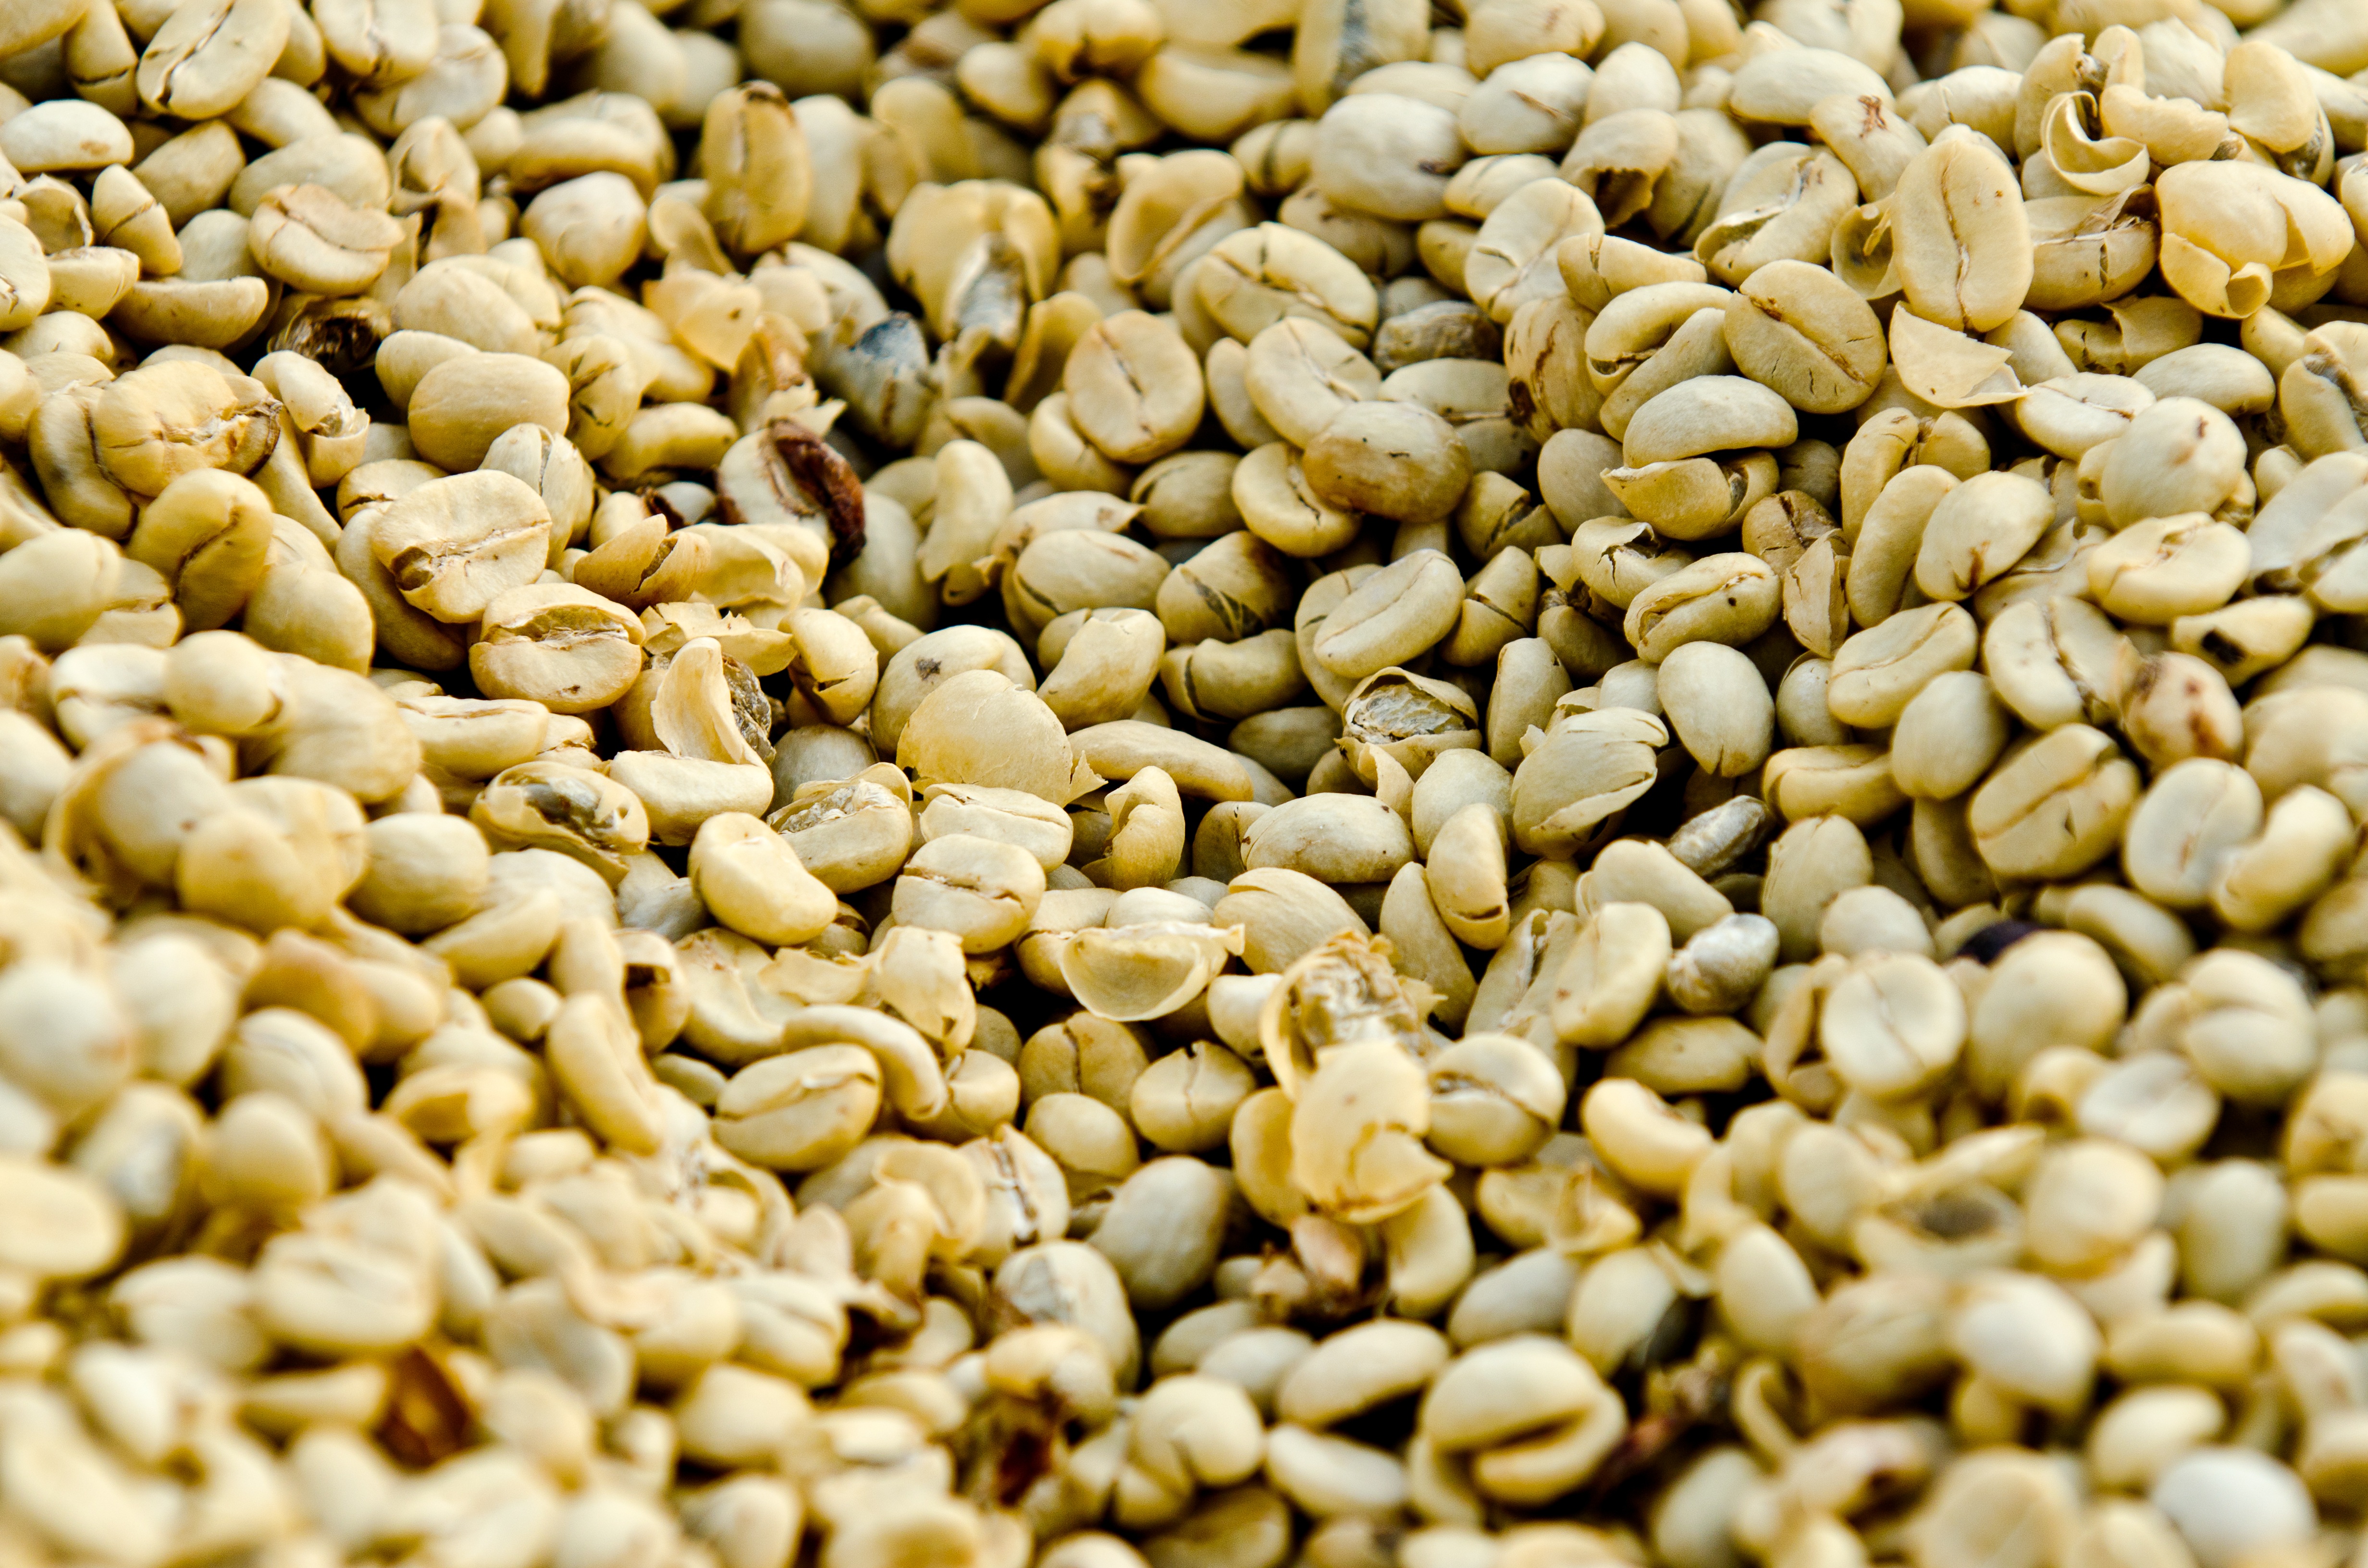
coffee, plant, food, produce, vegetable, crop, agriculture, cereal, vegetarian food, flowering plant, sunflower seed, grass family, land plant, whole grain, coffee drying, guatemala coffee